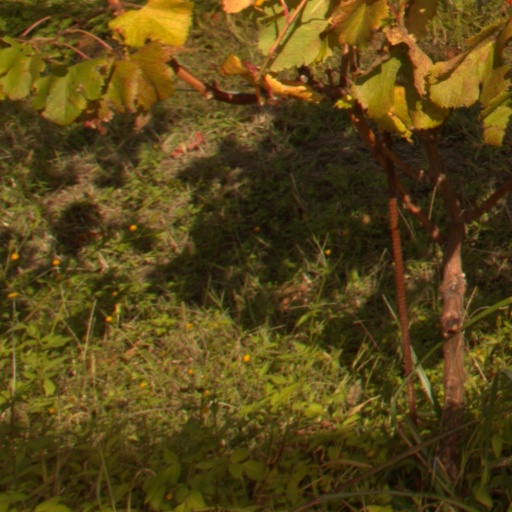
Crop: grape